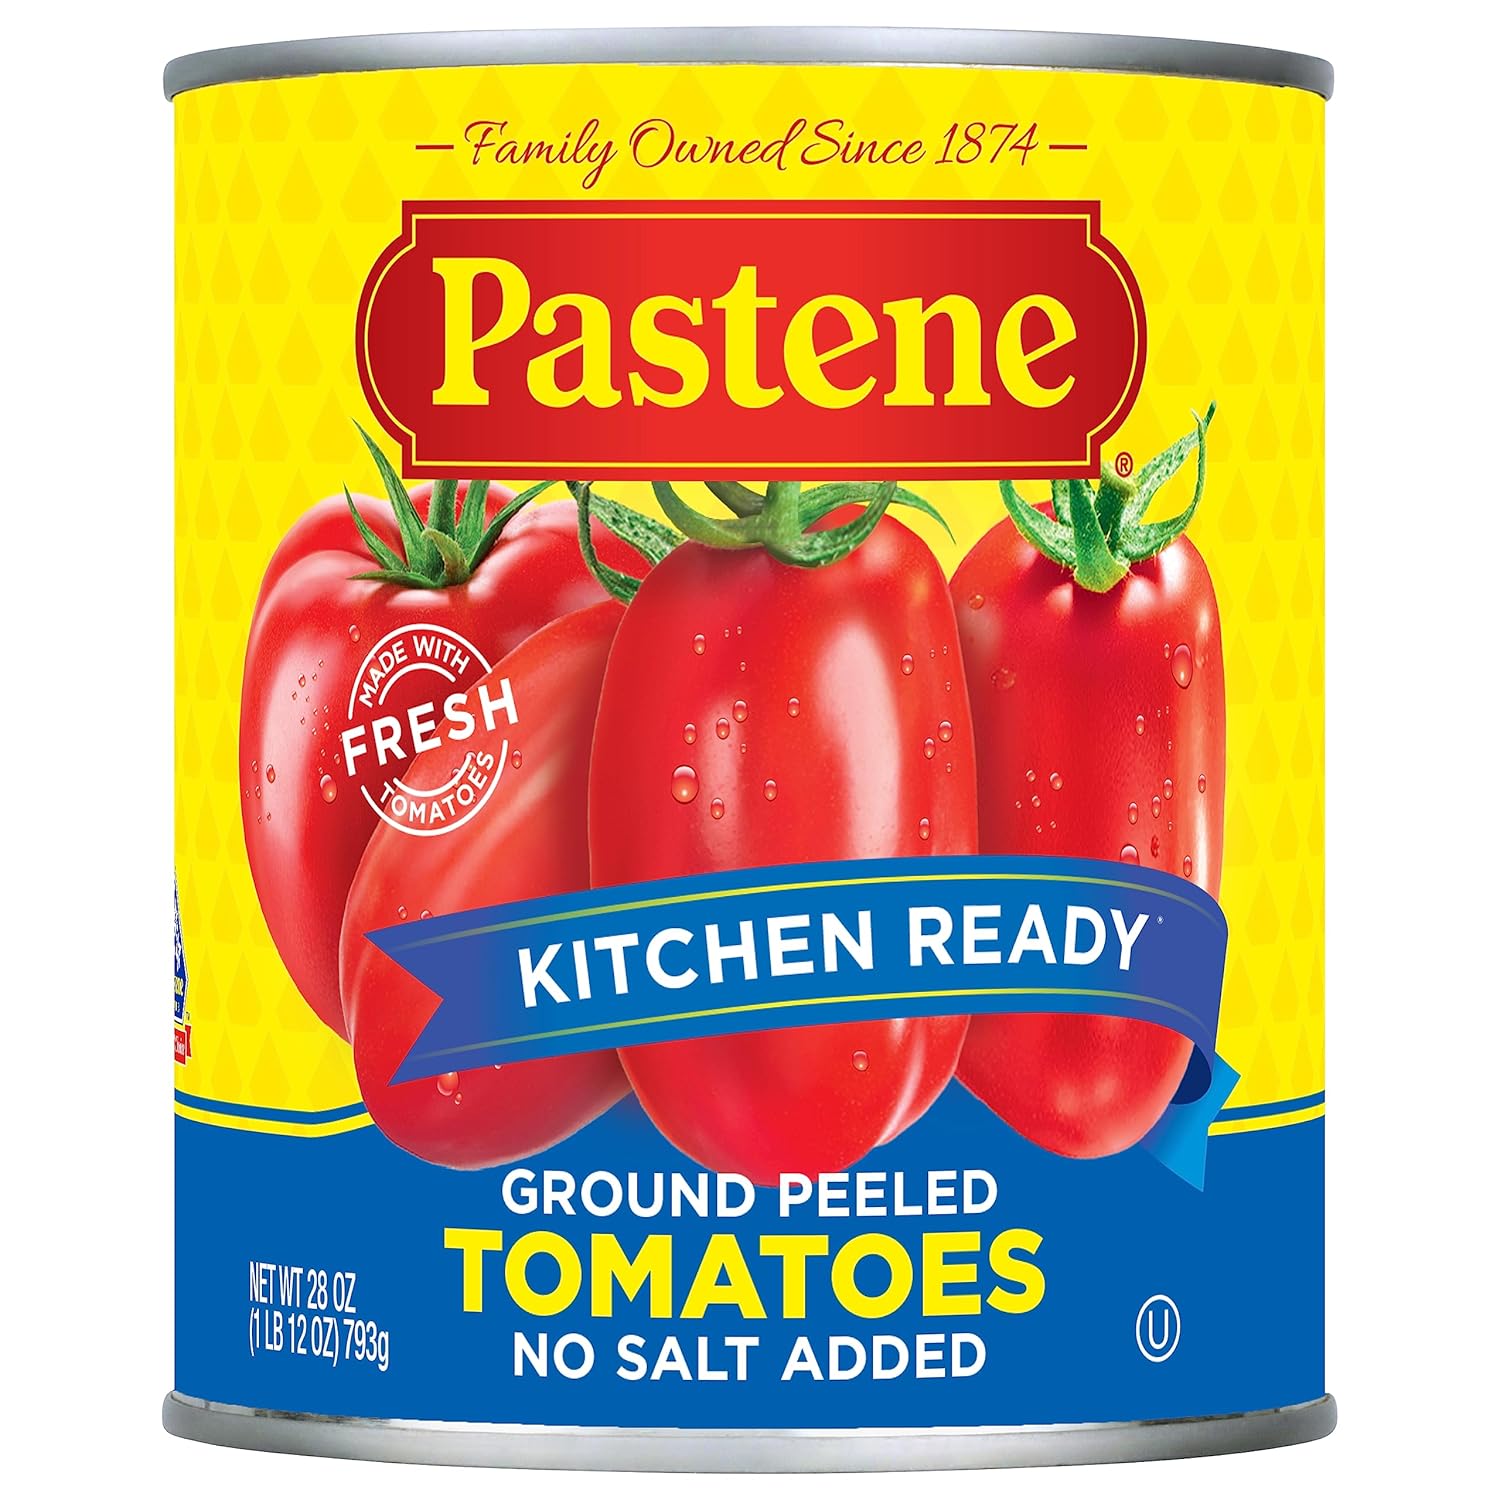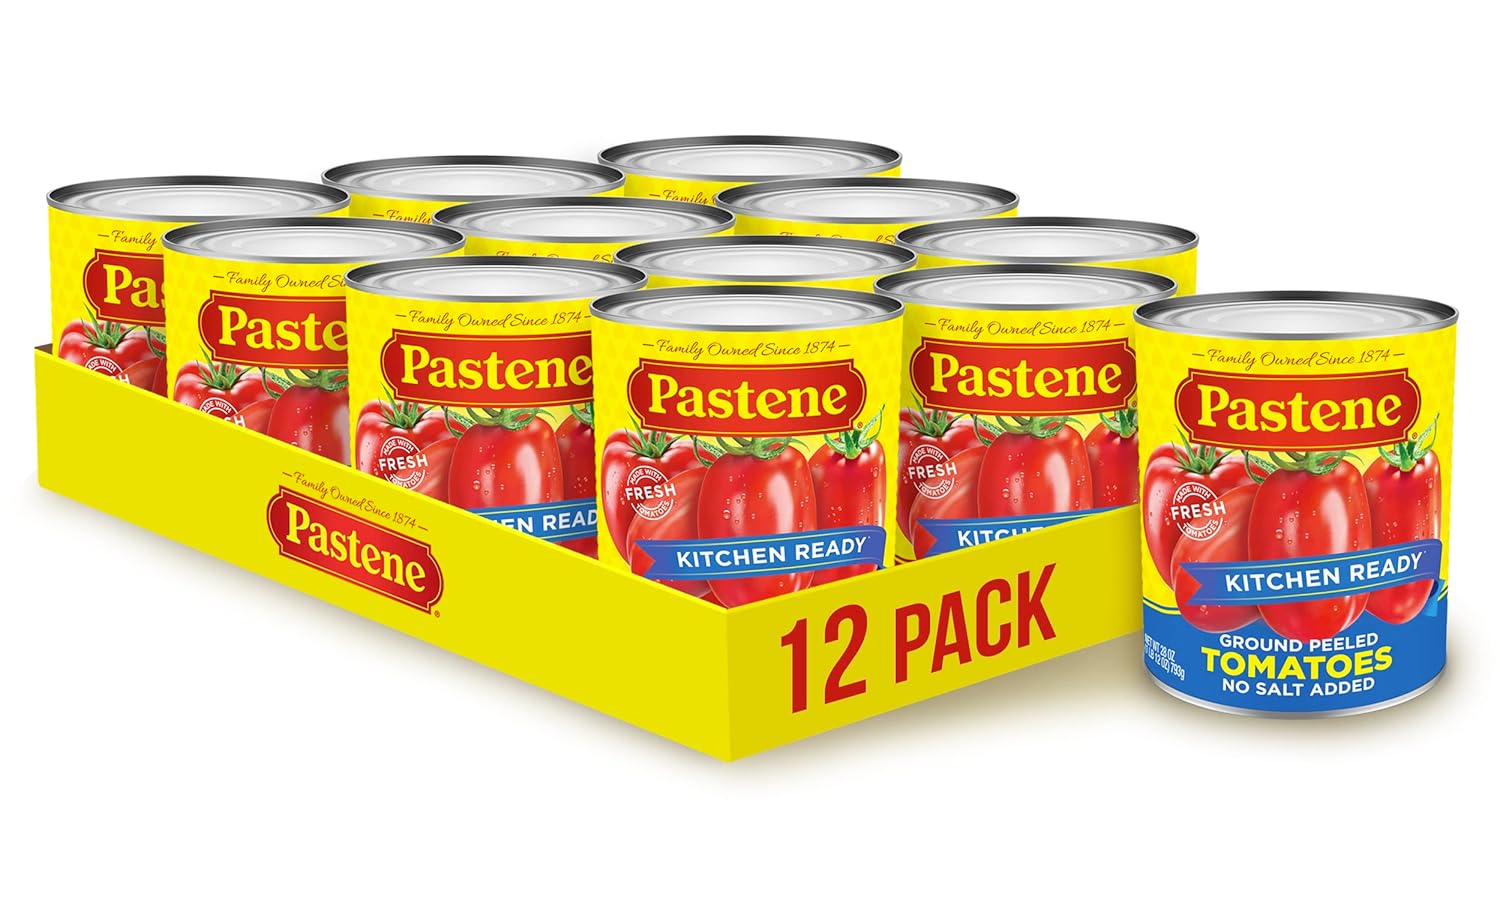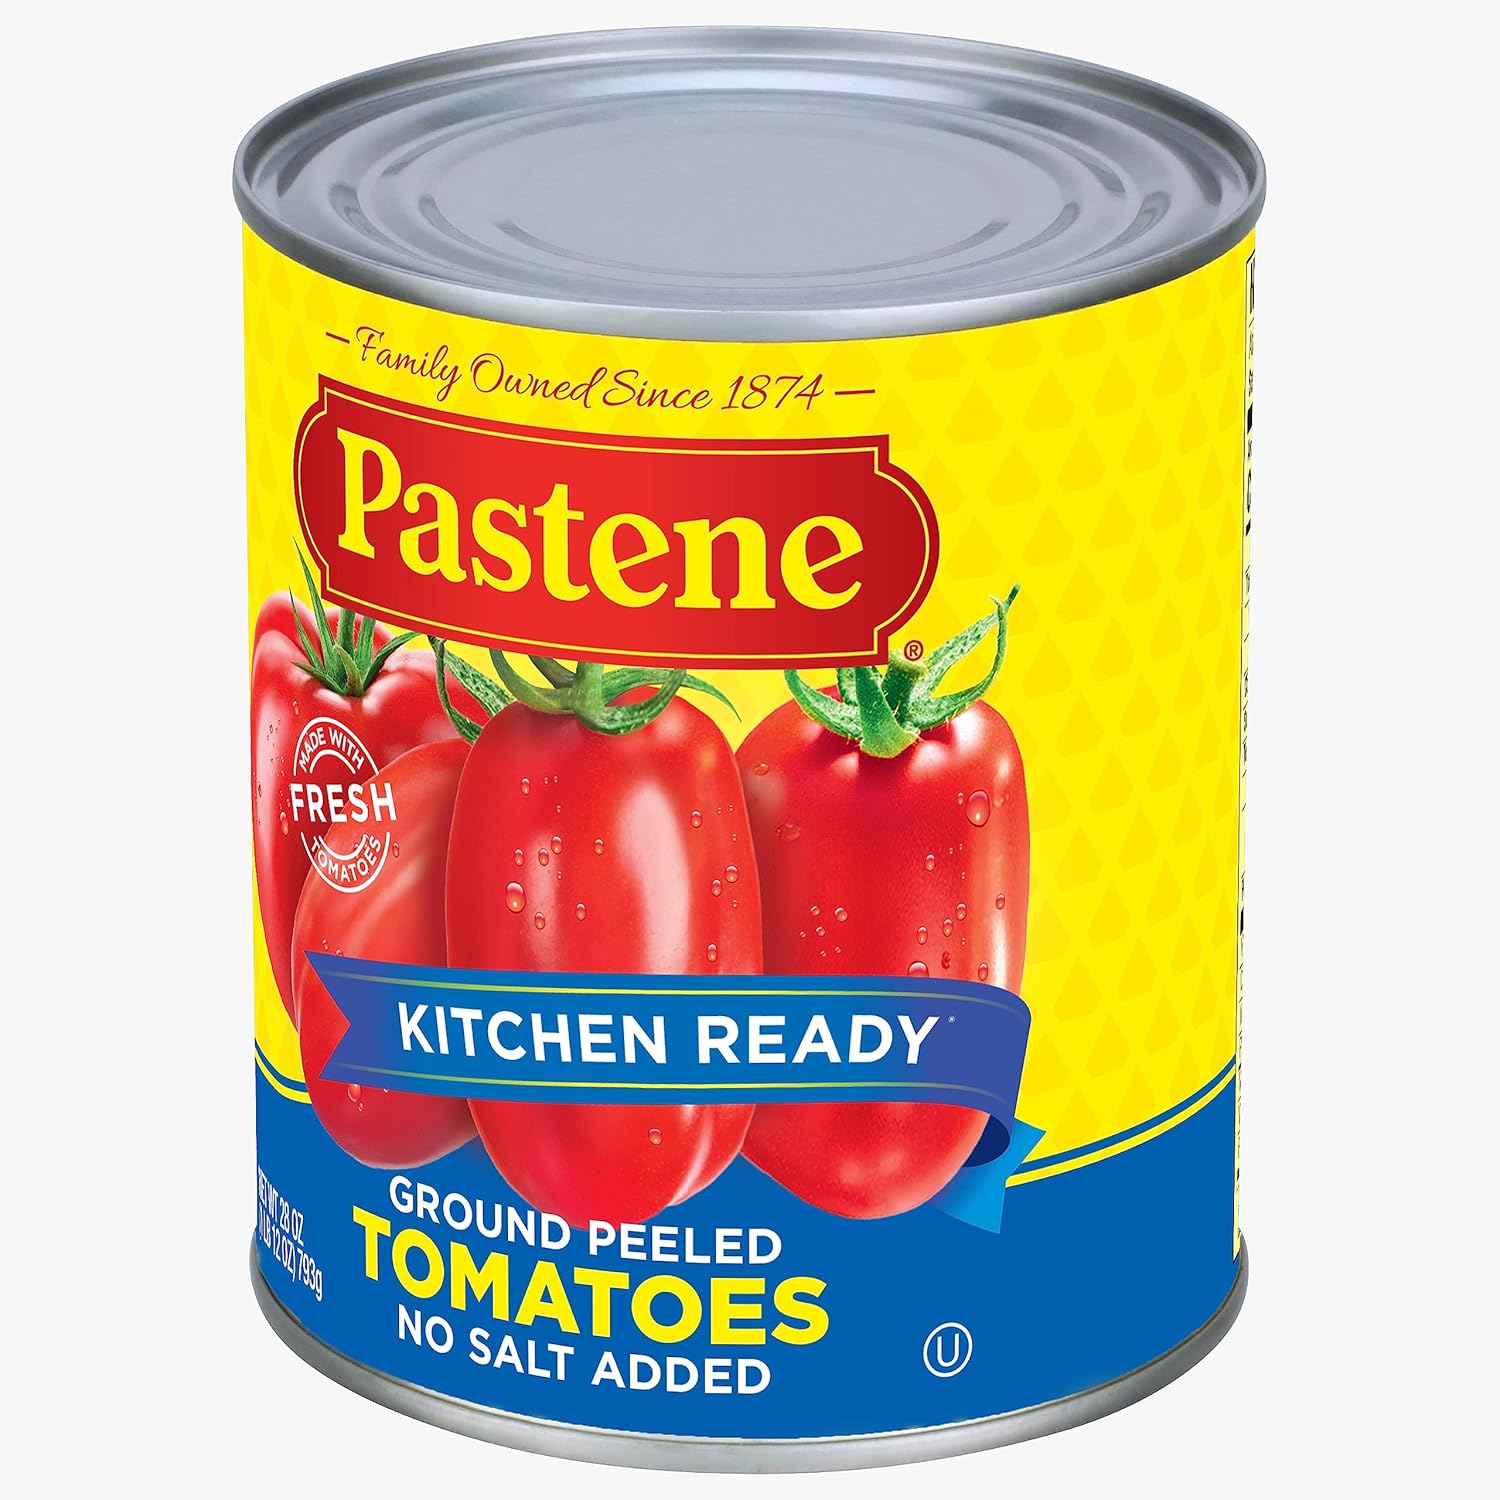
Pastene Kitchen Ready No Salt Ground Peeled Tomatoes, 28 Ounce (Pack of 6)
Category: Grocery
With a new label, our Kitchen Ready Ground Tomatoes are now named Kitchen Ready Crushed Tomatoes, the exact same product you know and love with a fresh new look! Quite simply the best canned tomatoes available, Pastene’s Kitchen Ready Tomatoes are made from sun-ripened tomatoes that are peeled, crushed, and fresh-packed. We then add fresh tomato puree to make a naturally thick, sweet product that is ideal for sauces, soups, and stews. Add to your favorite recipes that call for crushed tomatoes and see the difference fresh-packed can make.
Features: Crushed, peeled, and fresh-packed. | Ready for use right out of the can. | No Salt added | Fresh-picked tomatoes – never from concentrate | 100% gluten-free